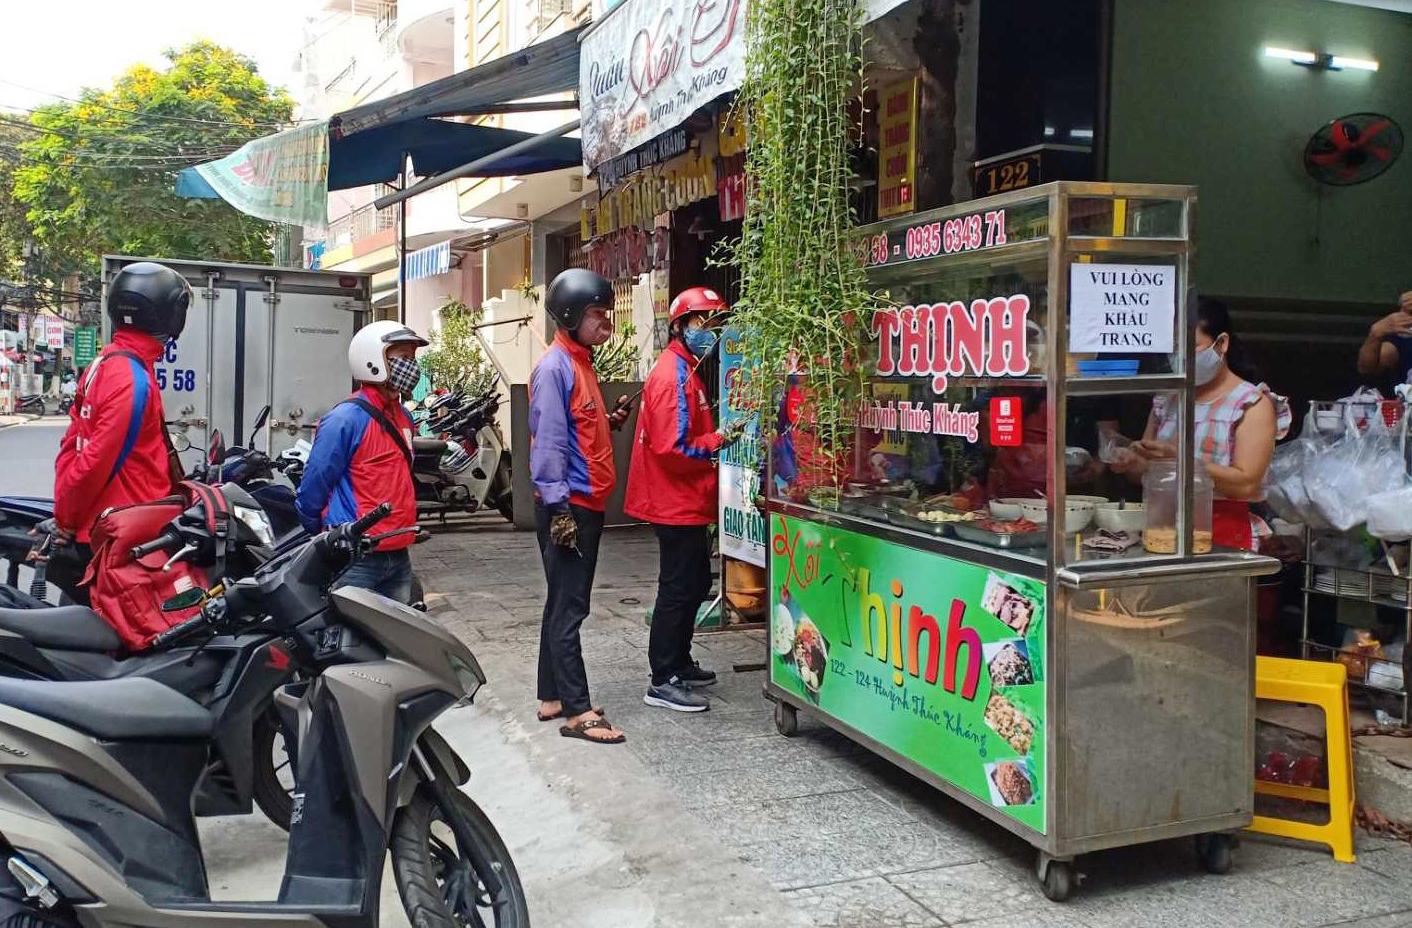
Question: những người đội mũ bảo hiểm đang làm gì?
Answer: họ đang xếp hàng chờ lấy đồ ăn